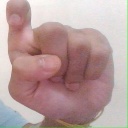
अक्षर: इ